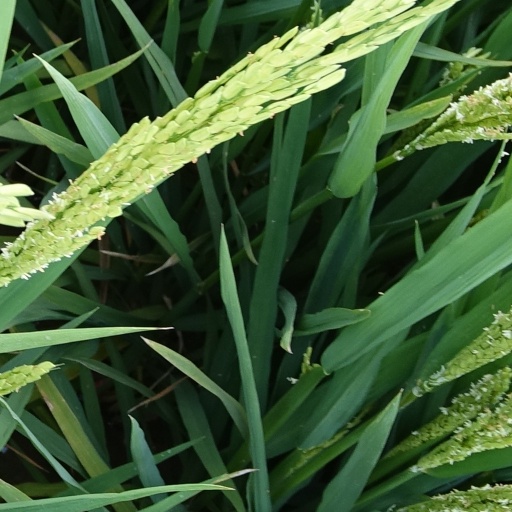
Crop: rice